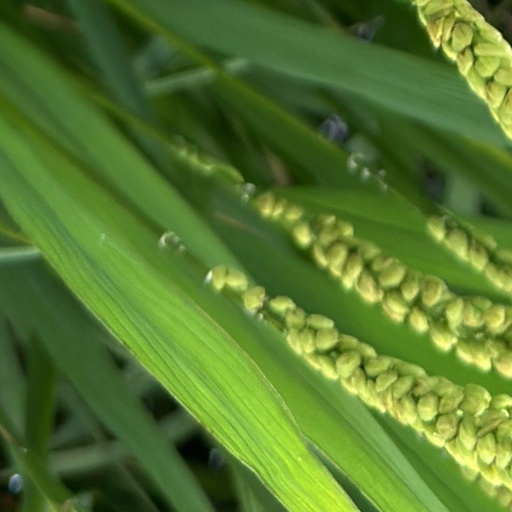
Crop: rice